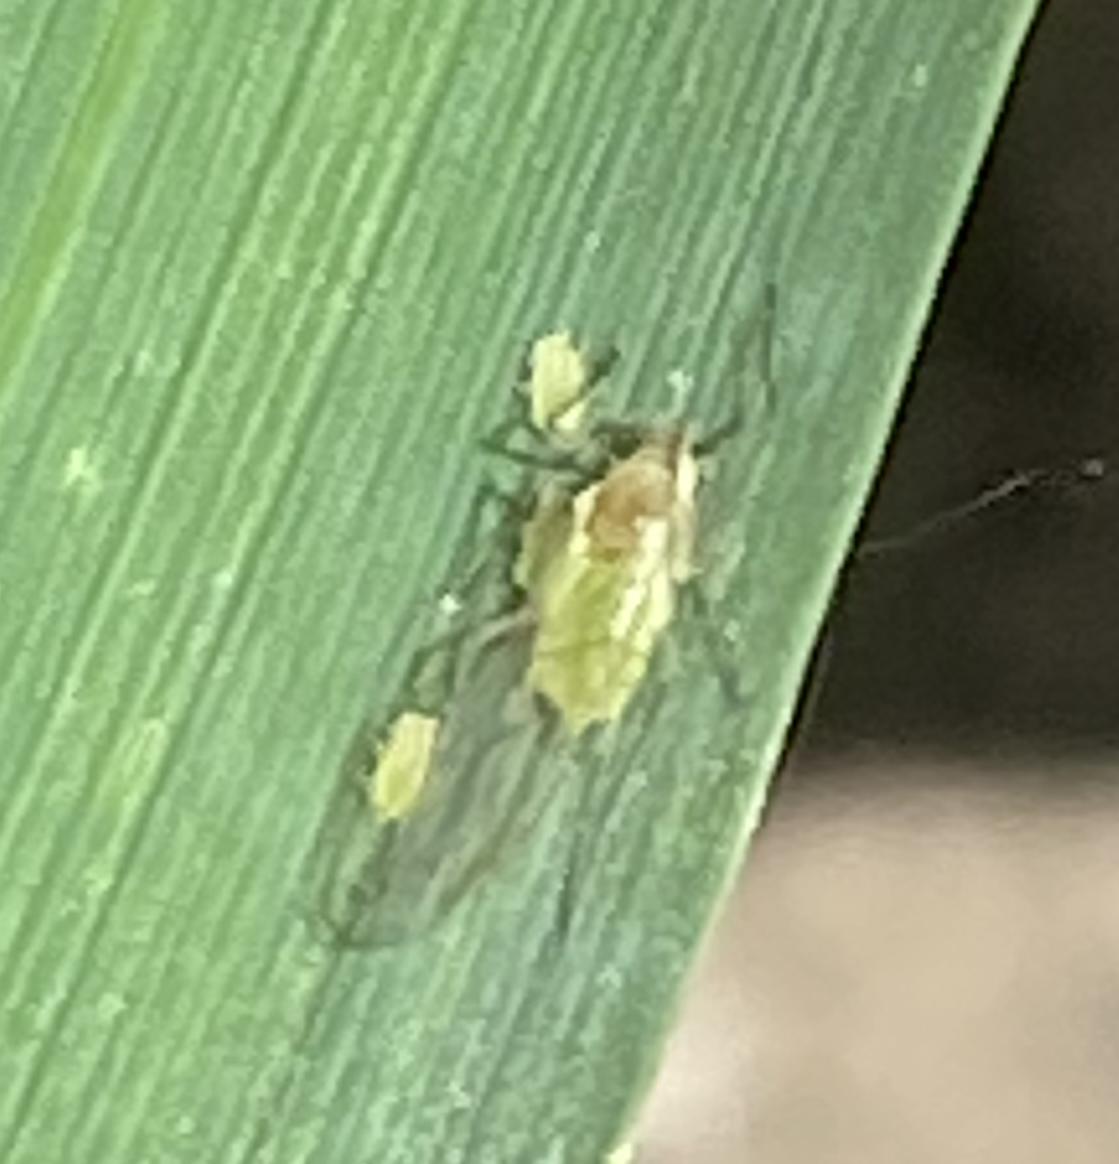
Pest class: cereal_grass_aphid